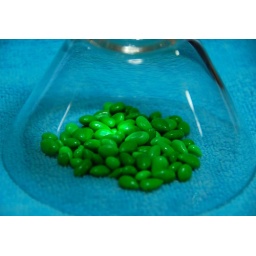
green under glass